Giovanni di Cosimo de' Medici

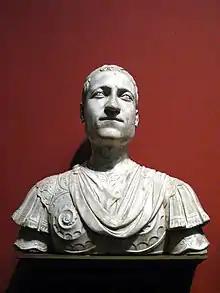
Giovanni by Mino da Fiesole

Giovanni di Cosimo de' Medici (3 June 1421 – 23 September 1463) was an Italian banker and patron of arts.